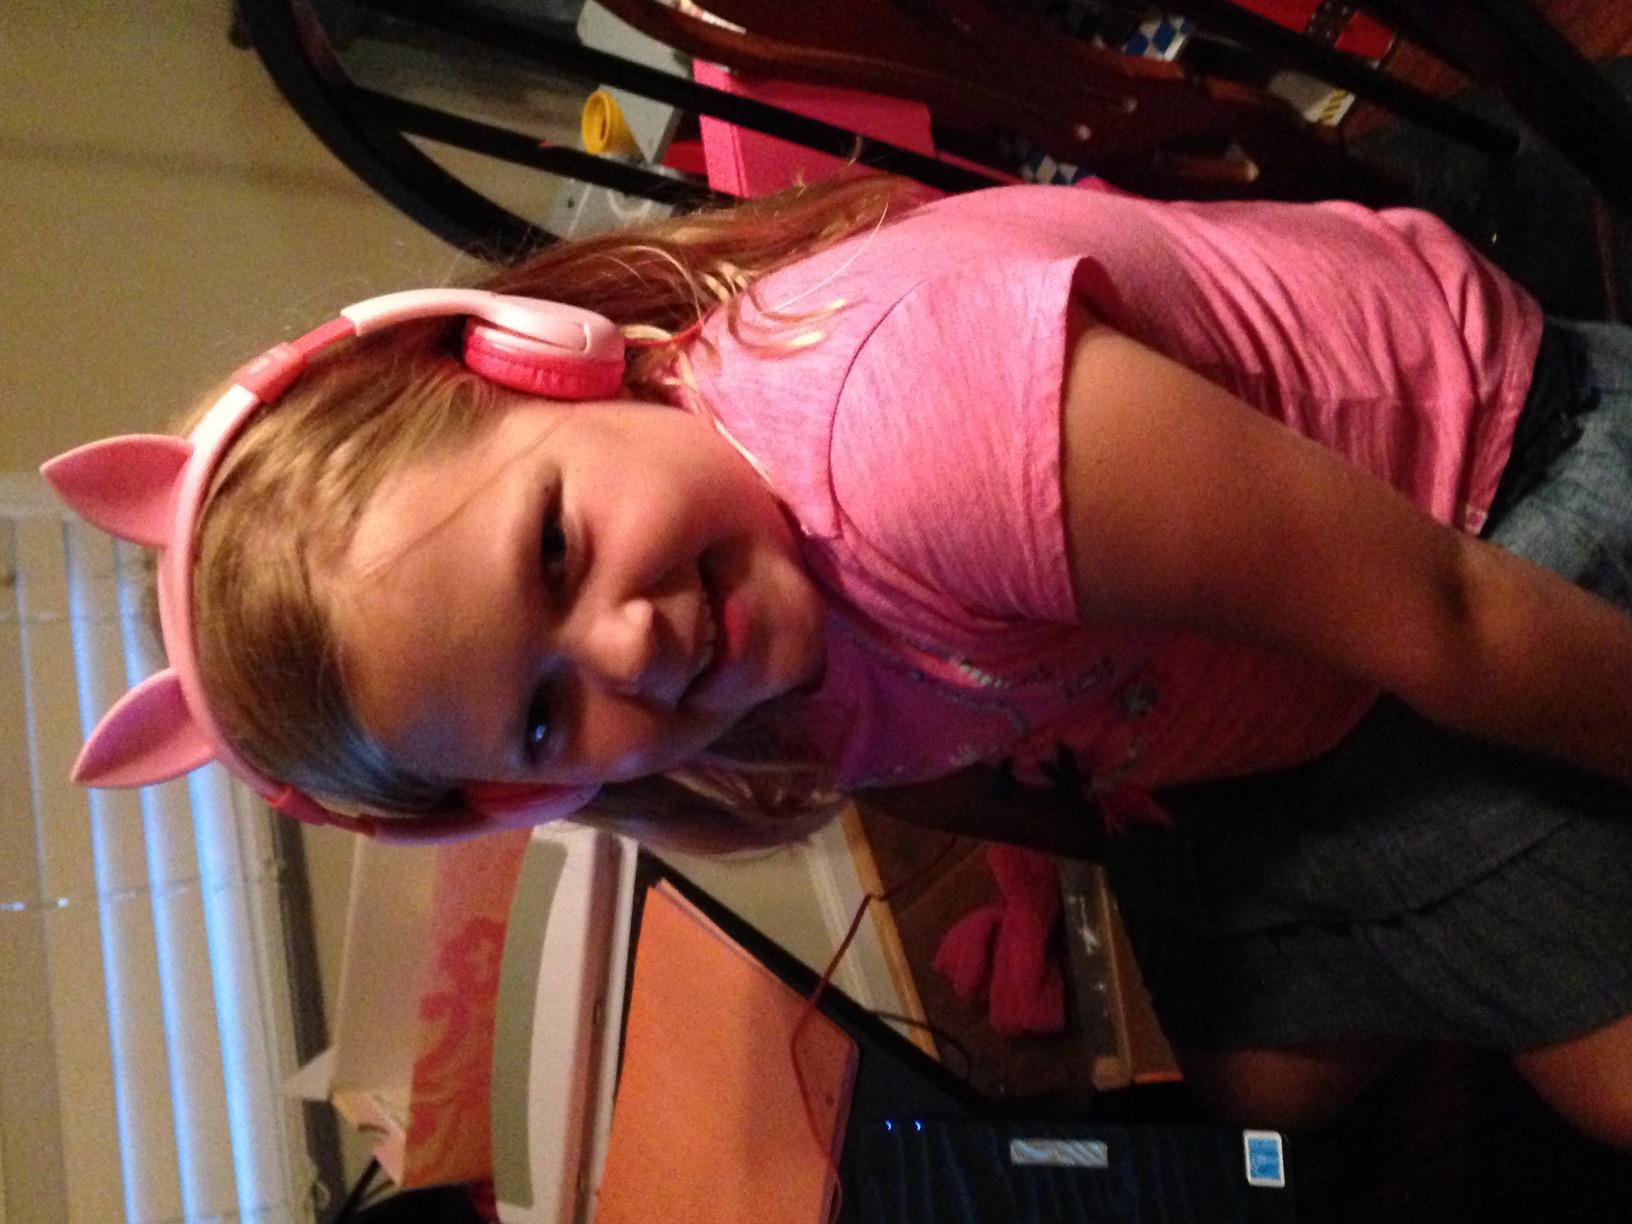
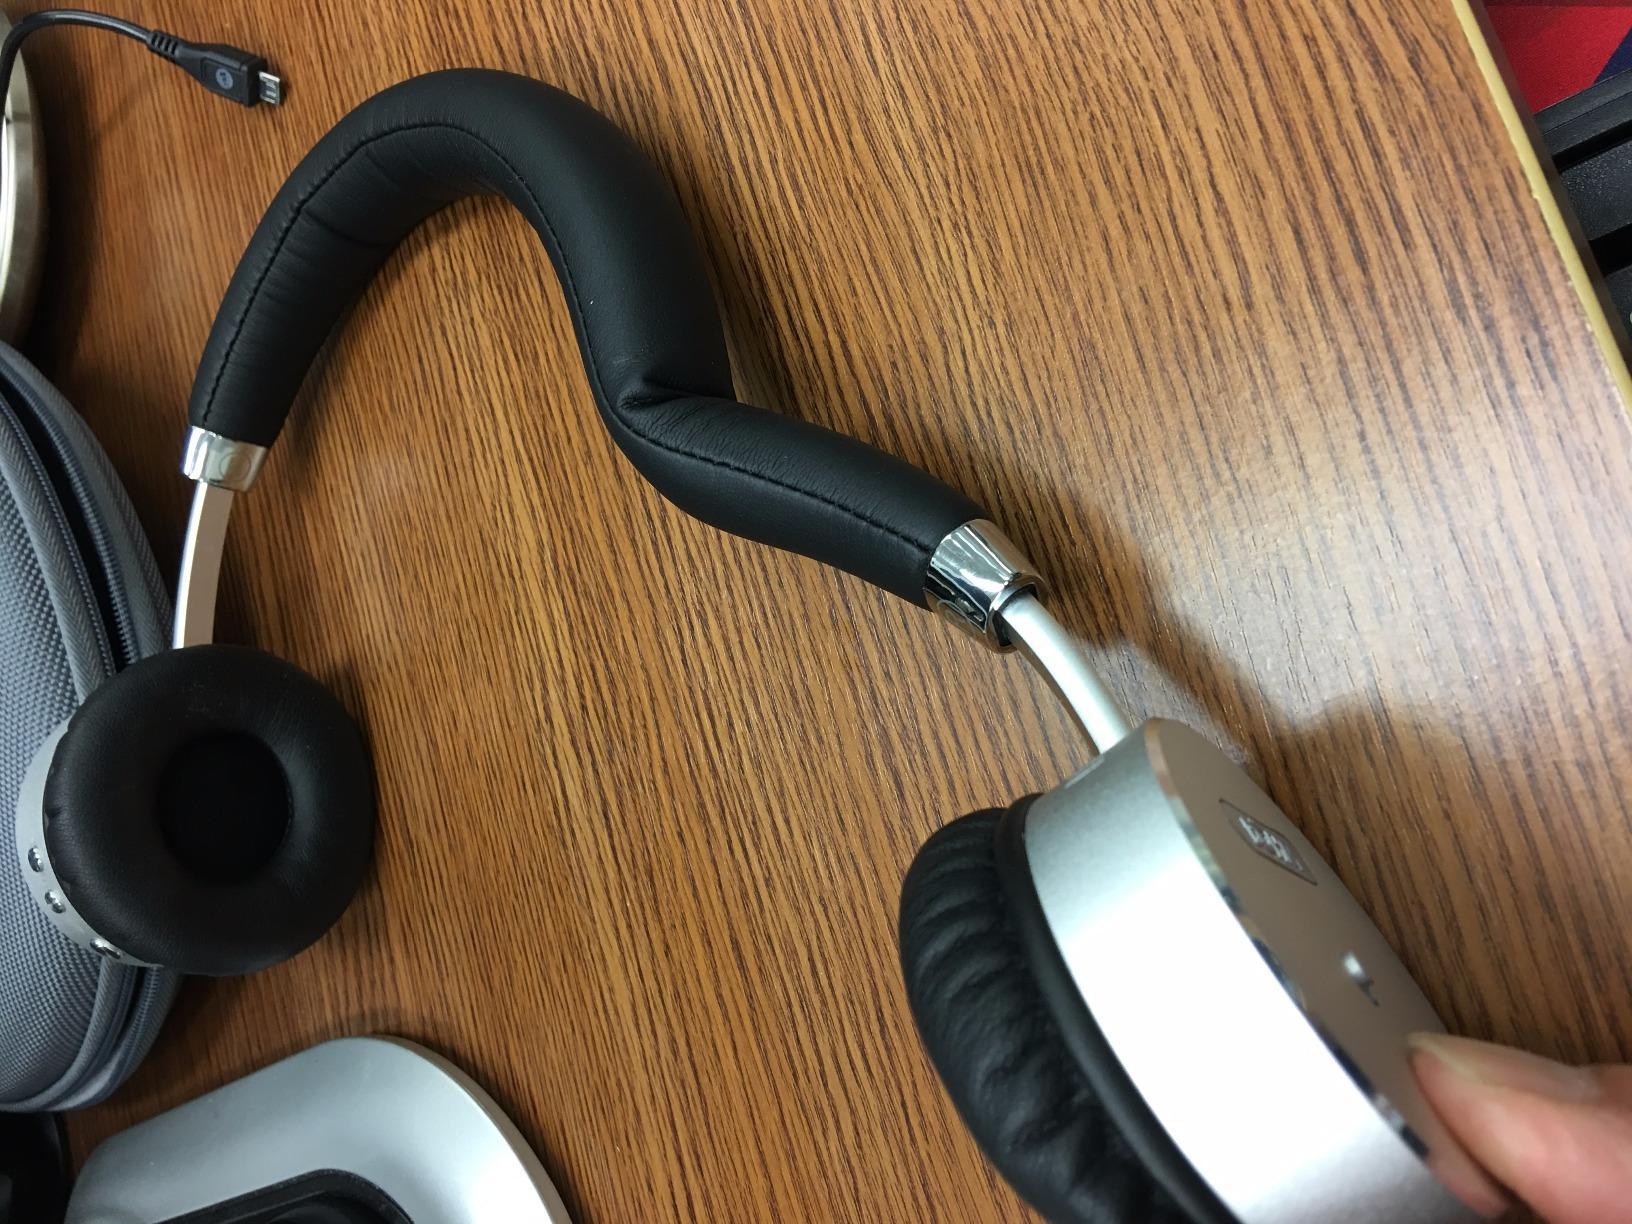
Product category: headphones
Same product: no